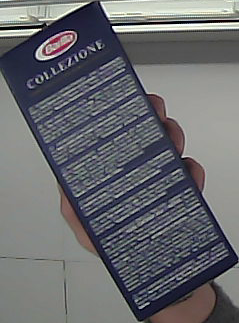
Product: barilla_lasagne